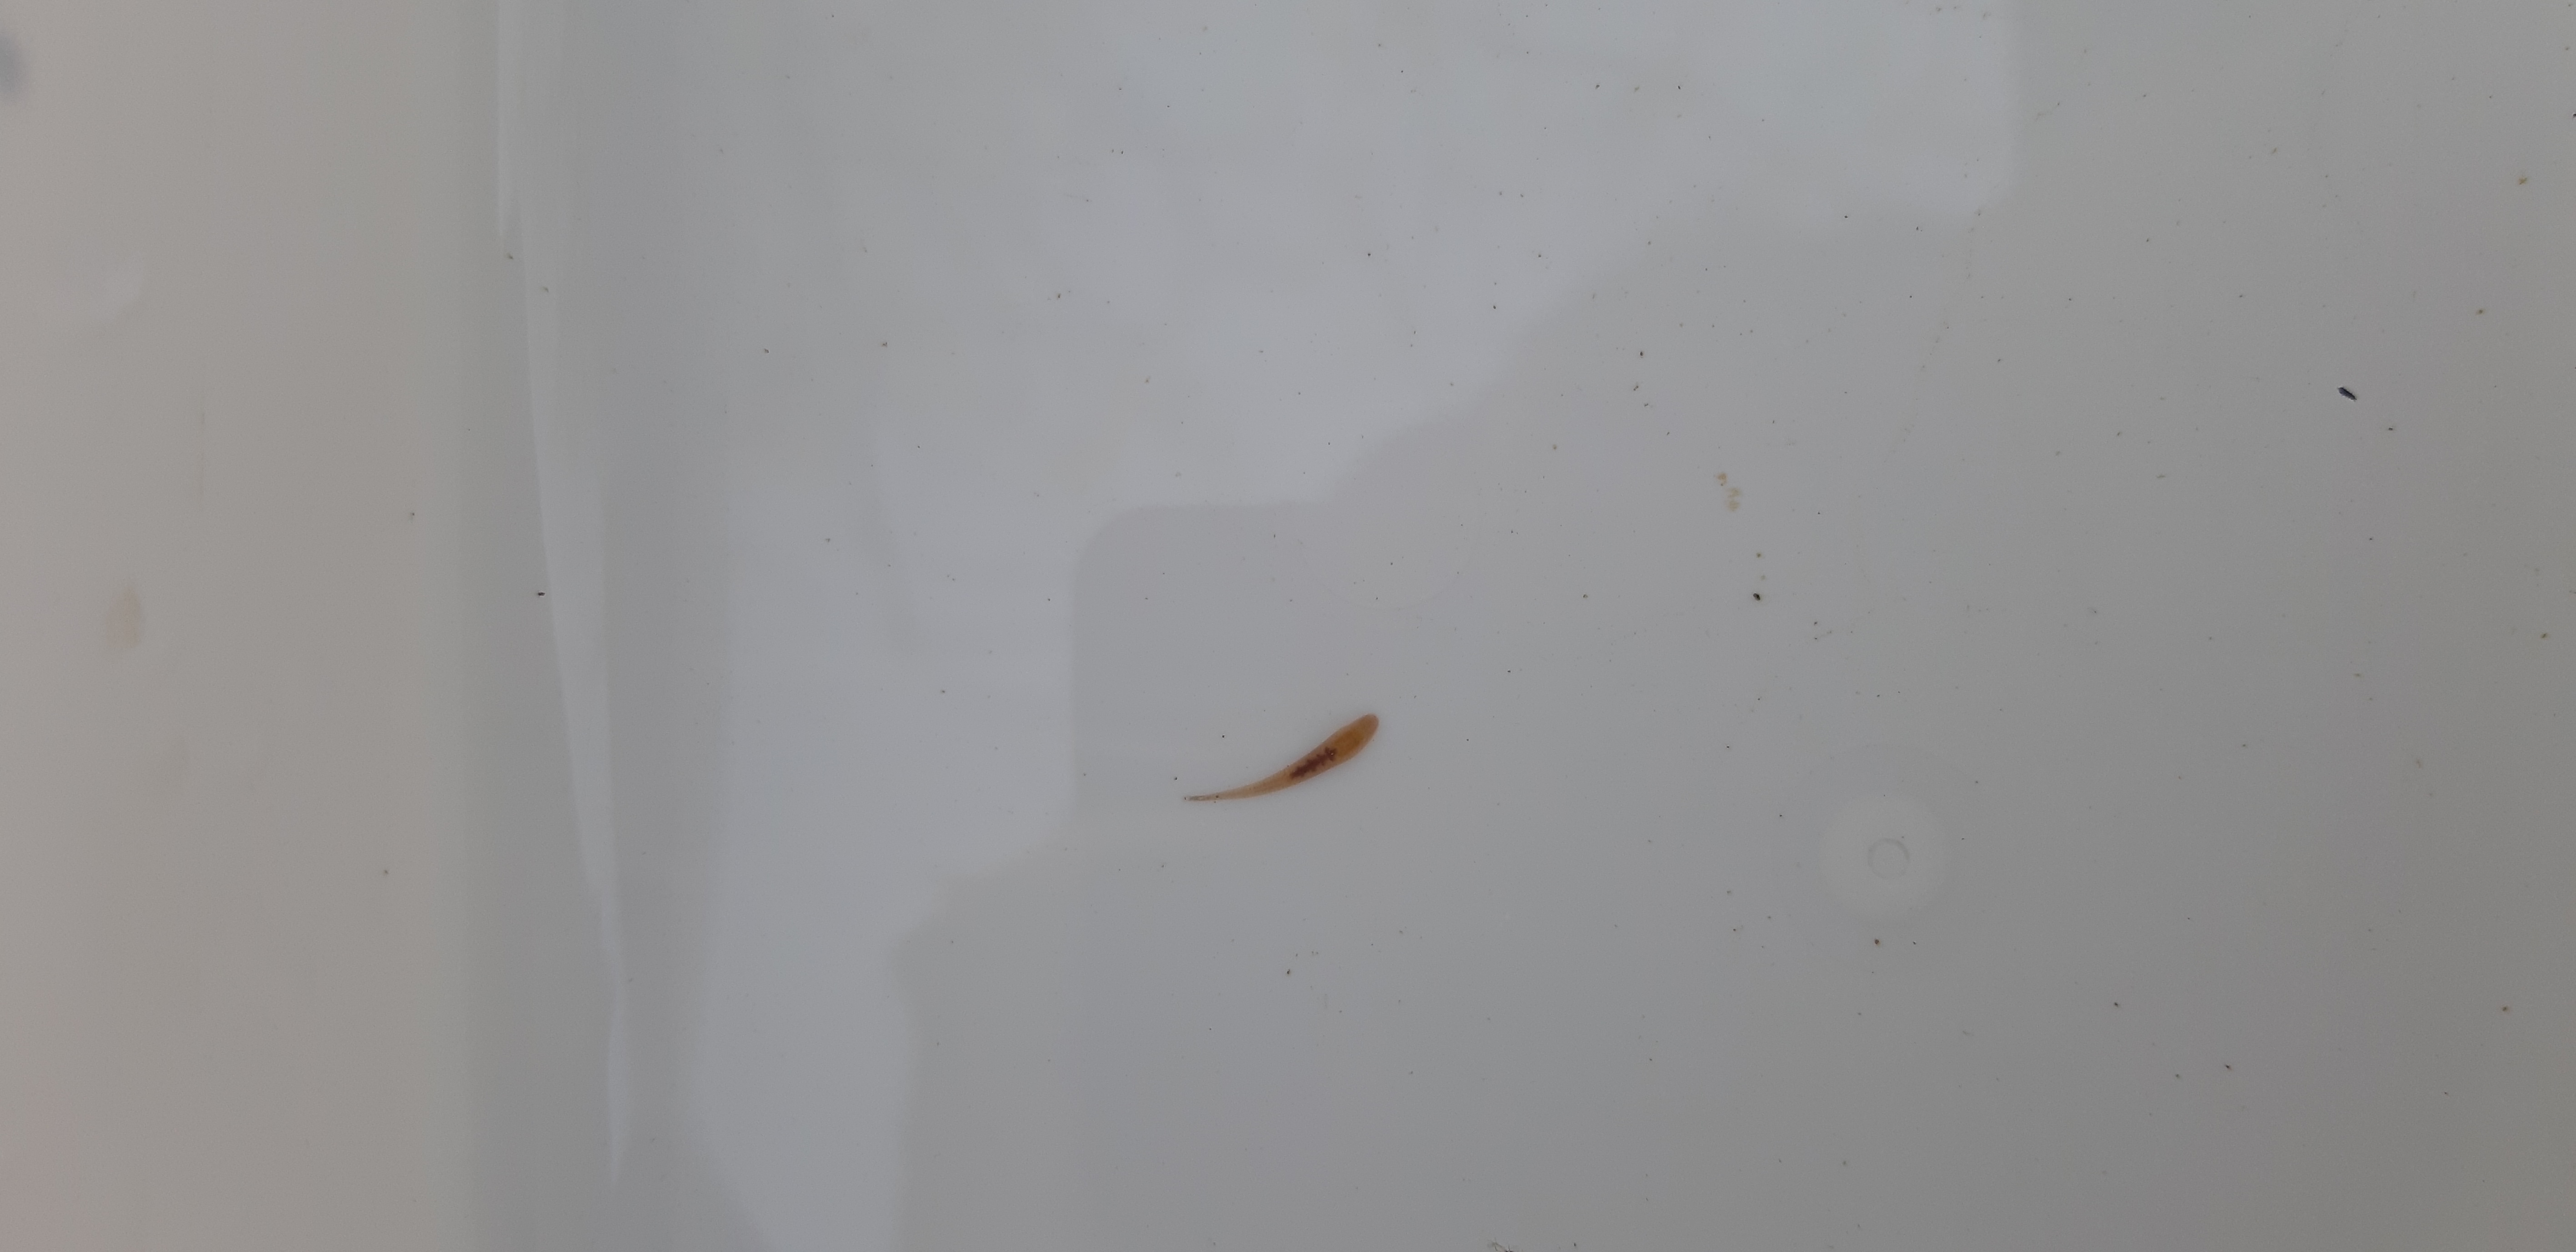
Macroinvertebrate group: leeches